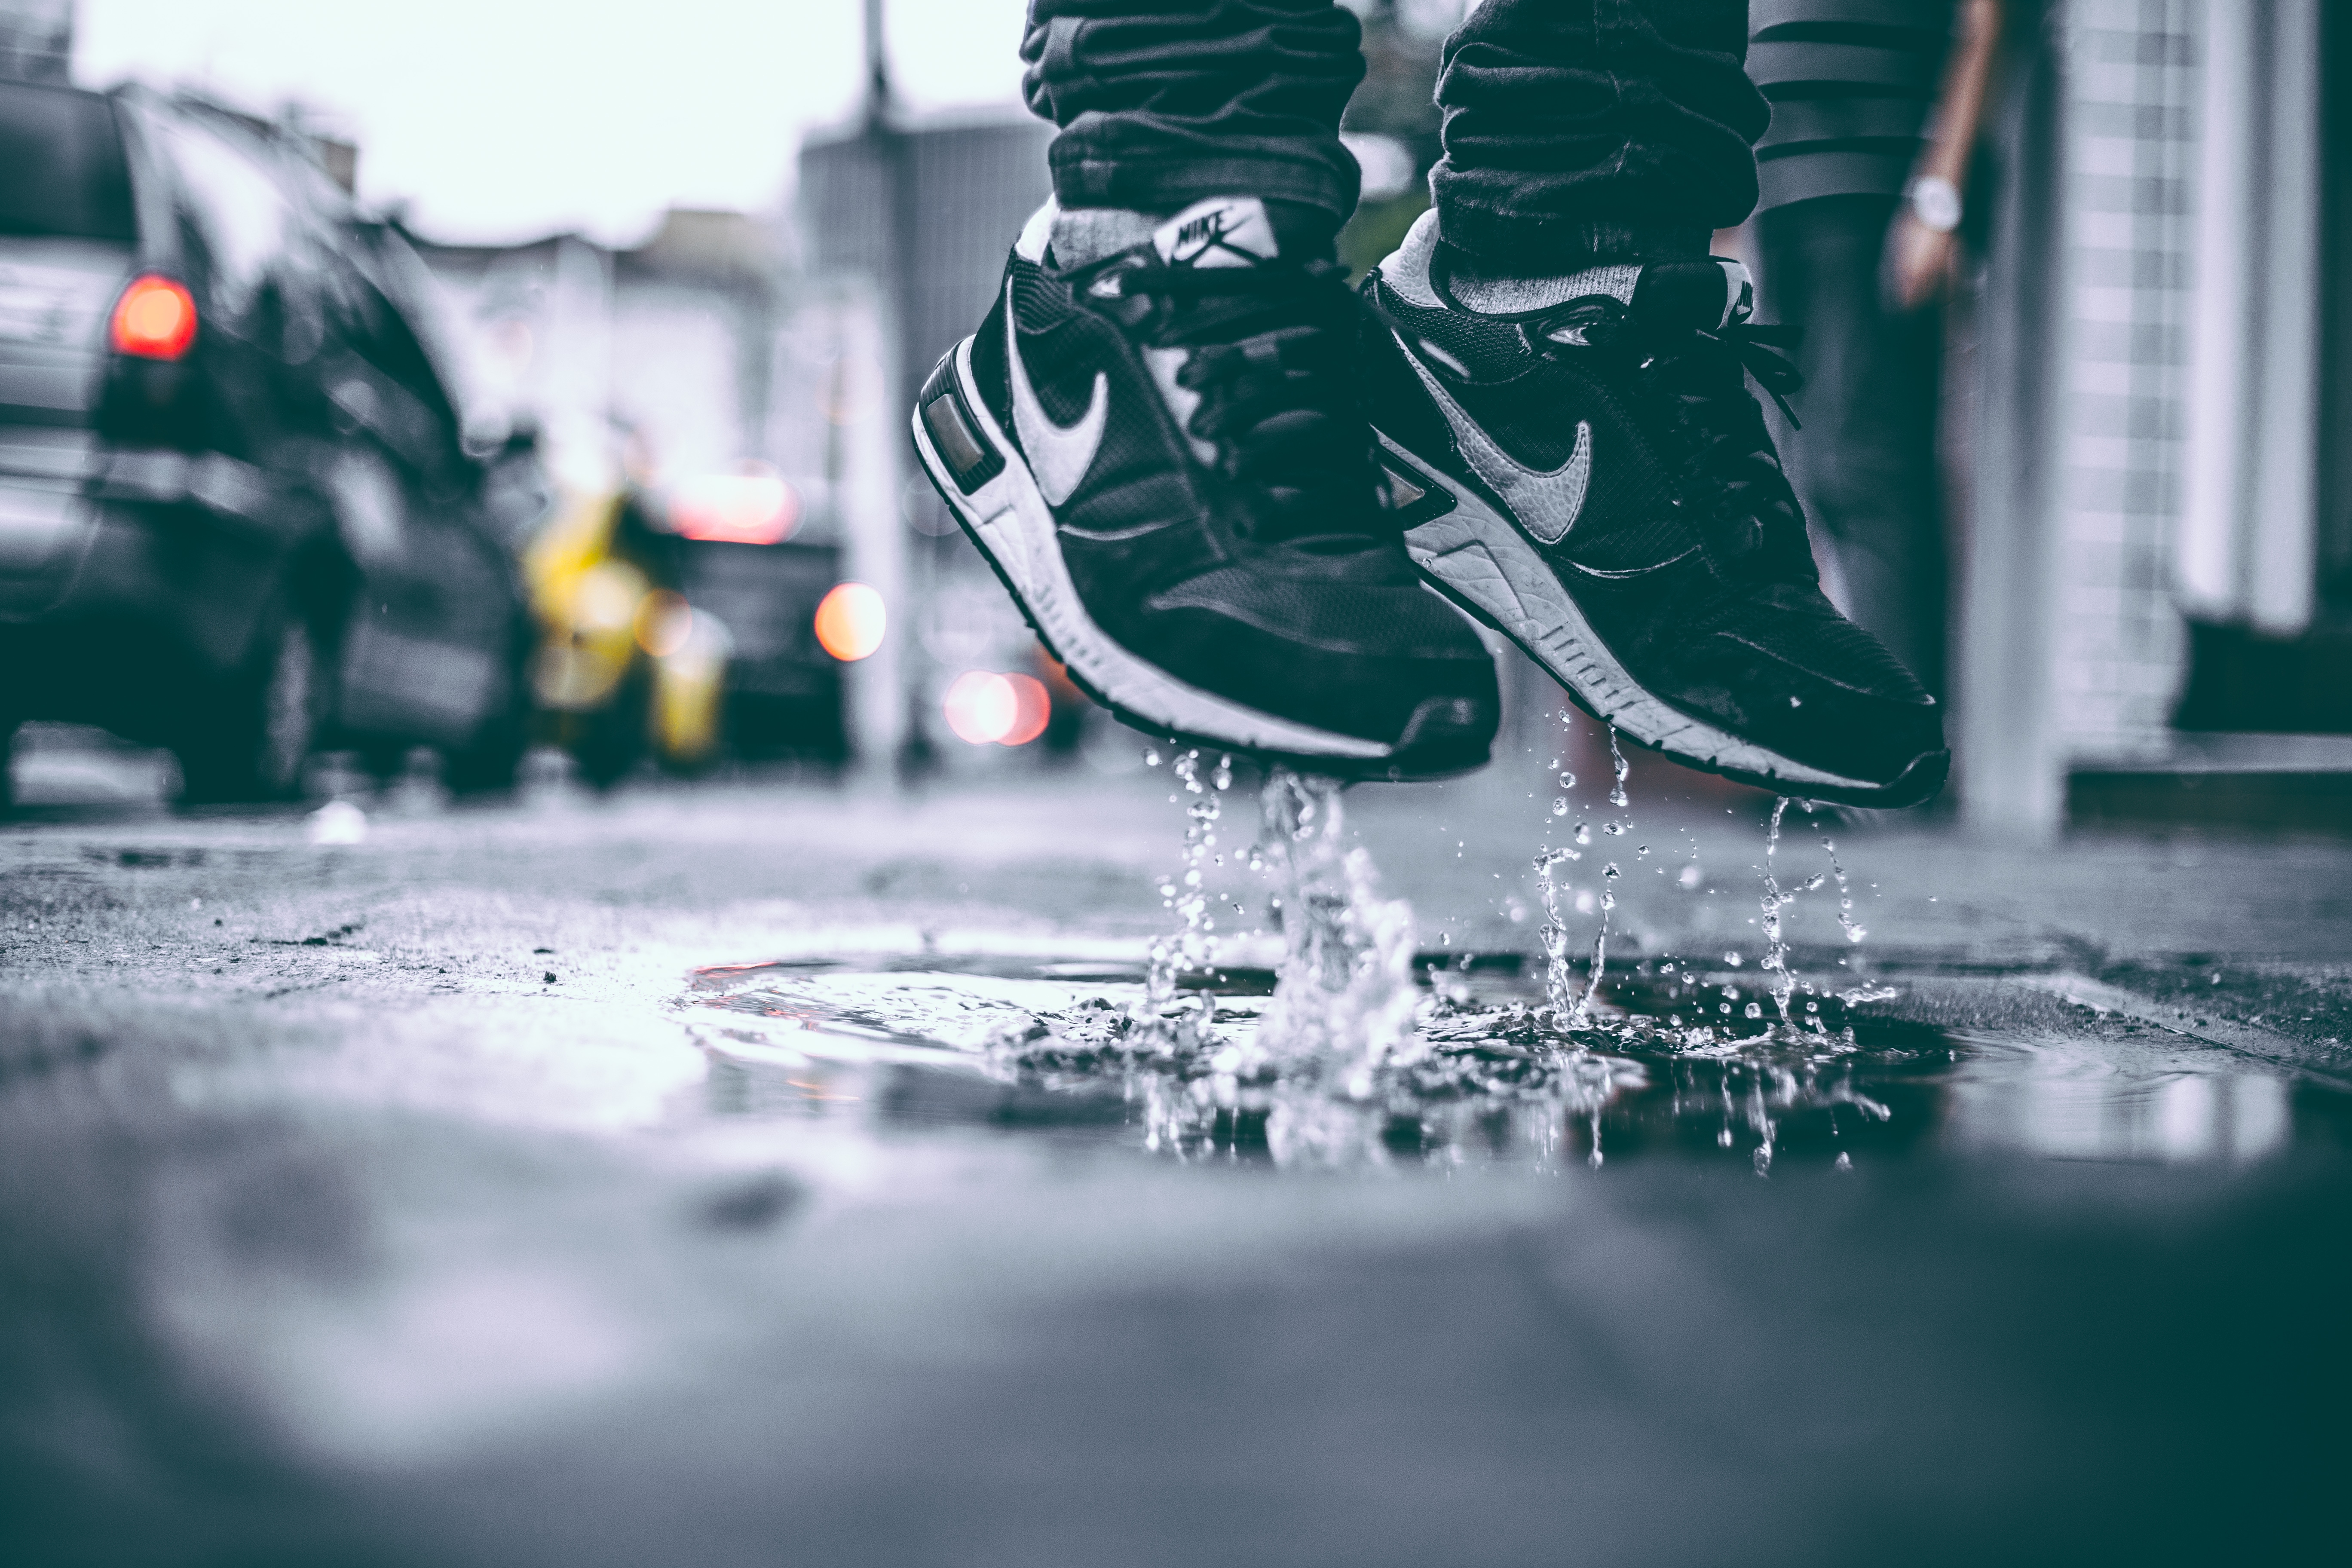
green, water, footwear, reflection, snapshot, shoe, urban area, street, tree, font, glass, photography, architecture, road, city, window, road surface